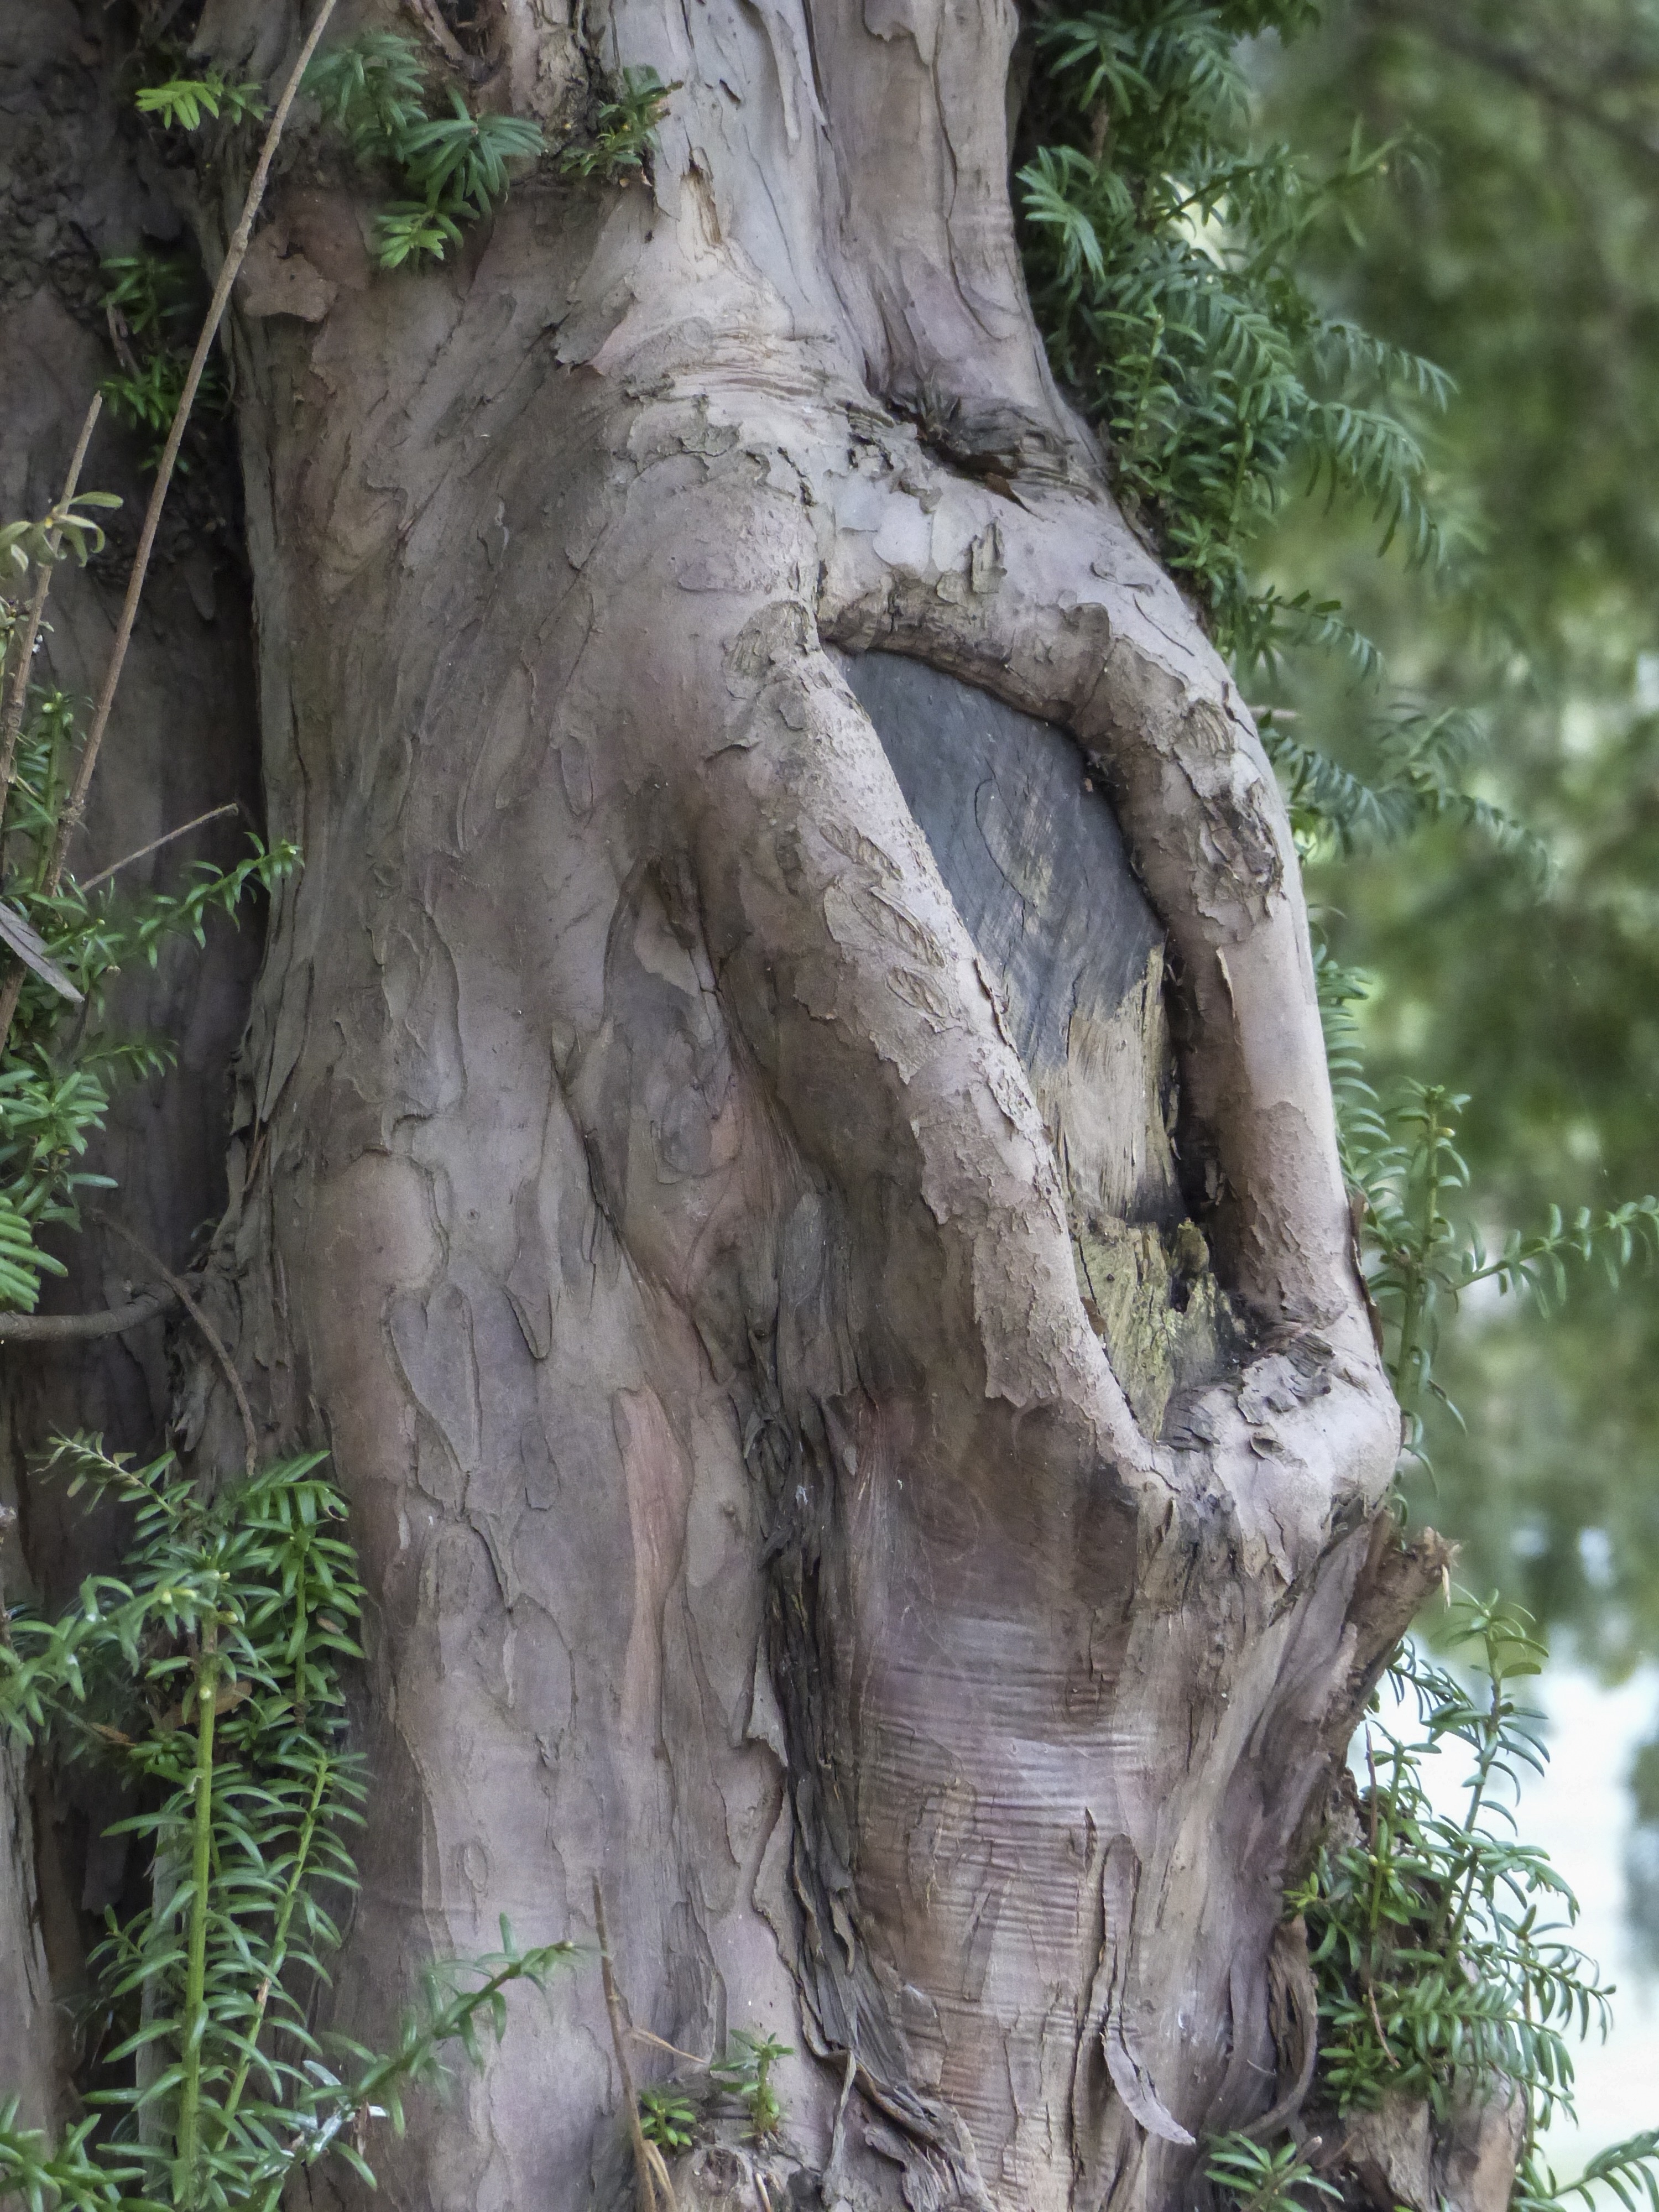
tree, nature, forest, wilderness, branch, plant, wood, flower, trunk, botany, tree trunk, root, sculpture, woodland, yew, flowering plant, woody plant, land plant, yew tree